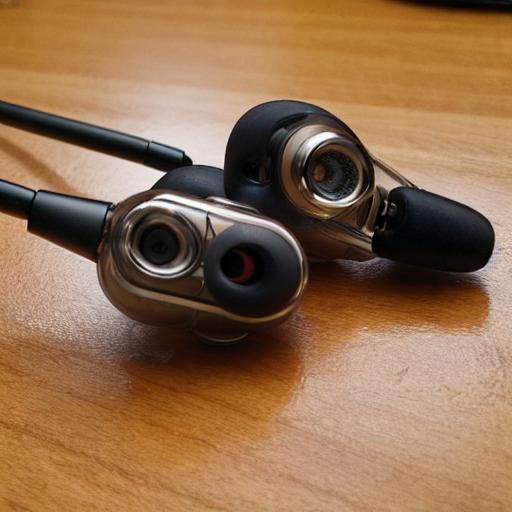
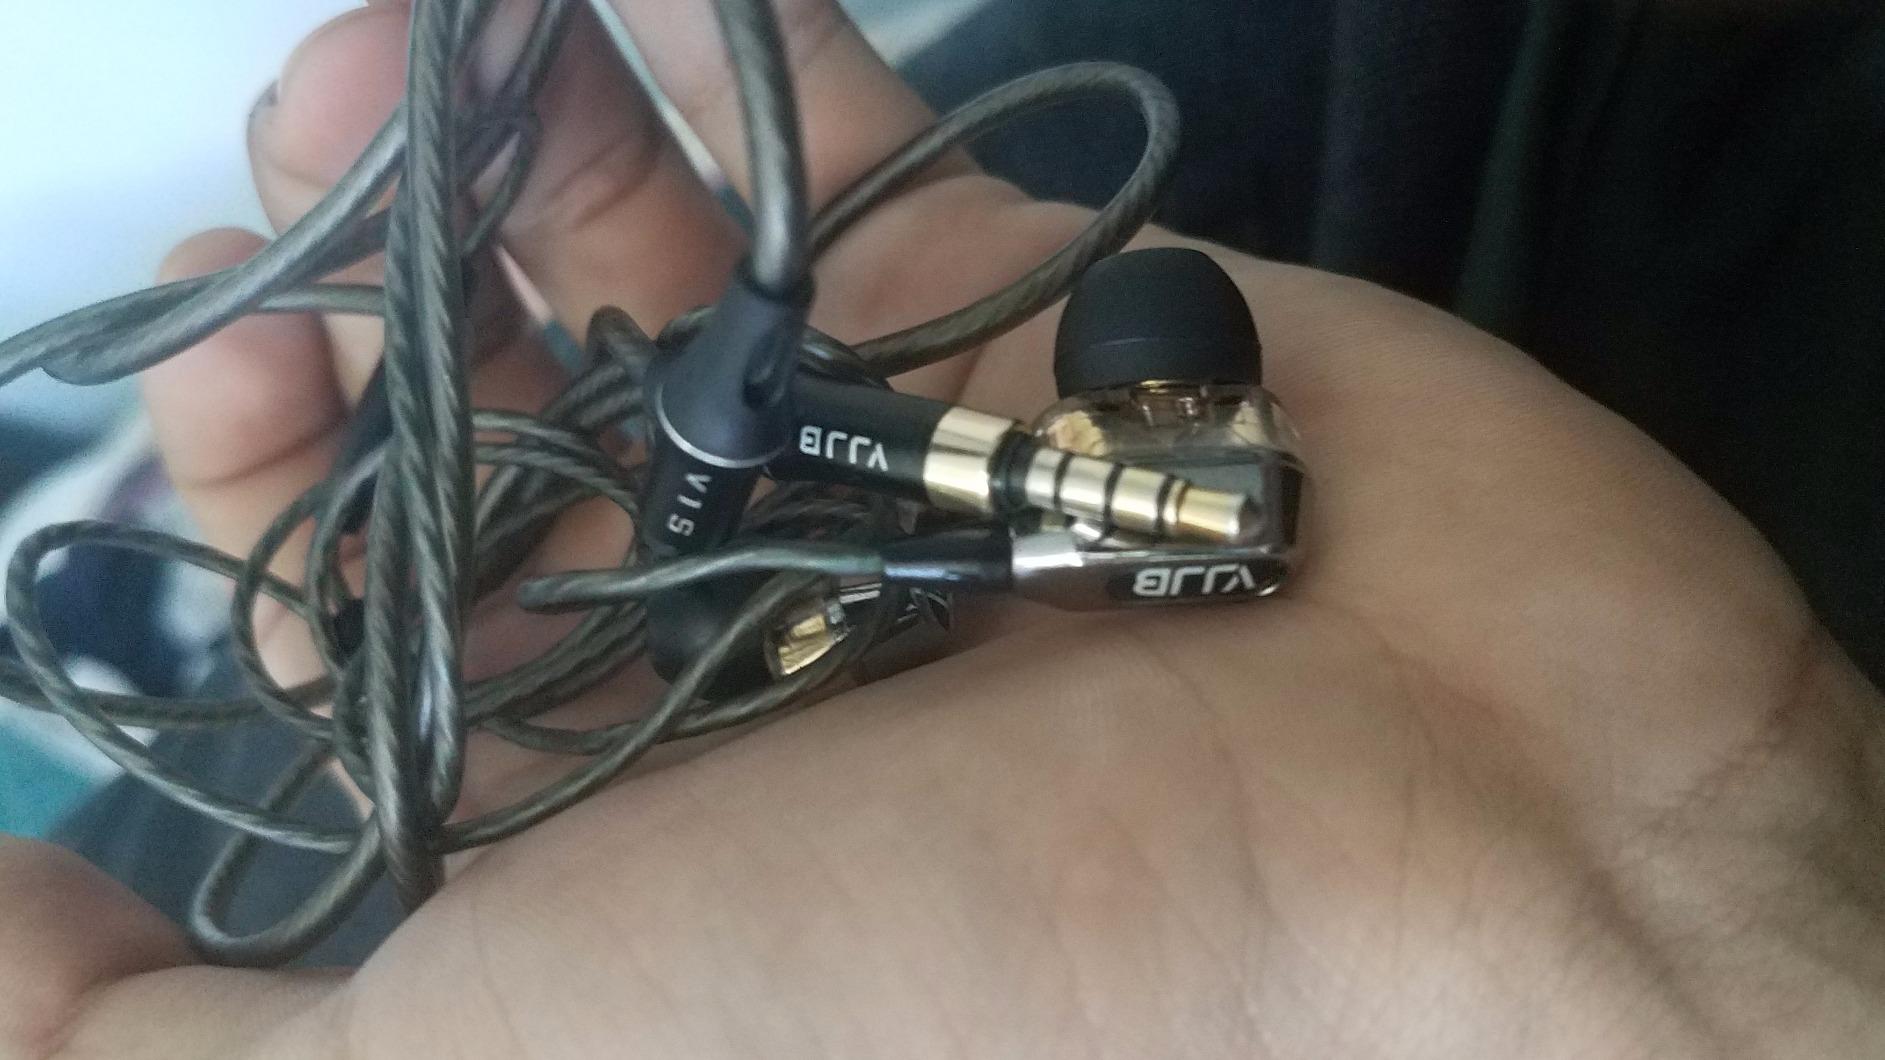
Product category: headphones
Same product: no